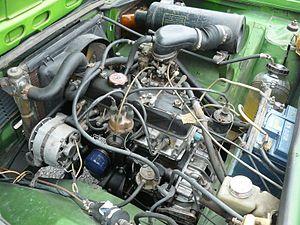
Reims 2012
Les Renault 15 et 17 sont deux modèles d'automobiles Renault dérivées de la berline Renault 12 produits à partir de juillet 1971 jusqu'en 1979. Les Renault 15 et 17 furent à leur débuts assemblées à Sandouville aux côtés des R16, puis, à l'hiver 1973, elles furent transférées à l'usine Chausson de Maubeuge car Sandouville avait plus donné la priorité aux Renault 20 et 30 pour préparer la succession de la R16. La Renault 15 fut désignée ainsi parce qu'elle était équipée d'un moteur de 1 565 cm³ et la Renault 17, pour son moteur de 1 647 cm³. Dans certains pays où le chiffre 17 a la réputation de porter malheur comme le 13 en France, elle fut rebaptisée 177.